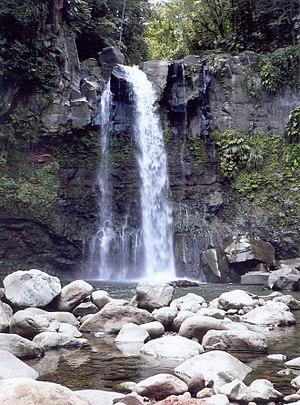
Les chutes du Carbet sont trois chutes d’eau situées sur le cours de la rivière du Grand Carbet. Elles sont situées sur le territoire de la commune de Capesterre-Belle-Eau sur l’île de Basse-Terre dans le Parc national de la Guadeloupe, dans la forêt humide au pied du volcan de la Soufrière.